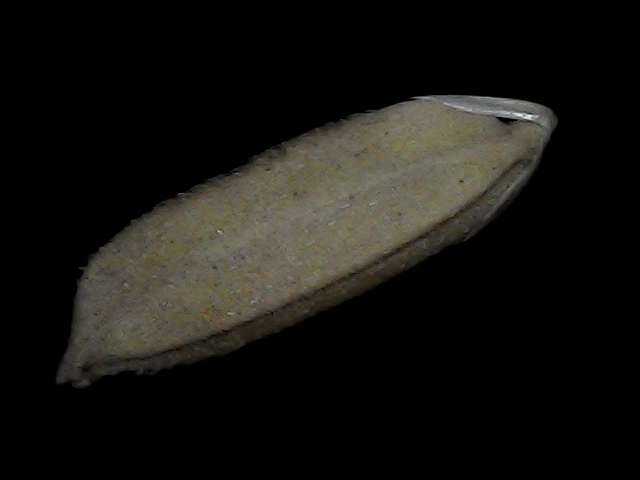
Rice variety: Bd72